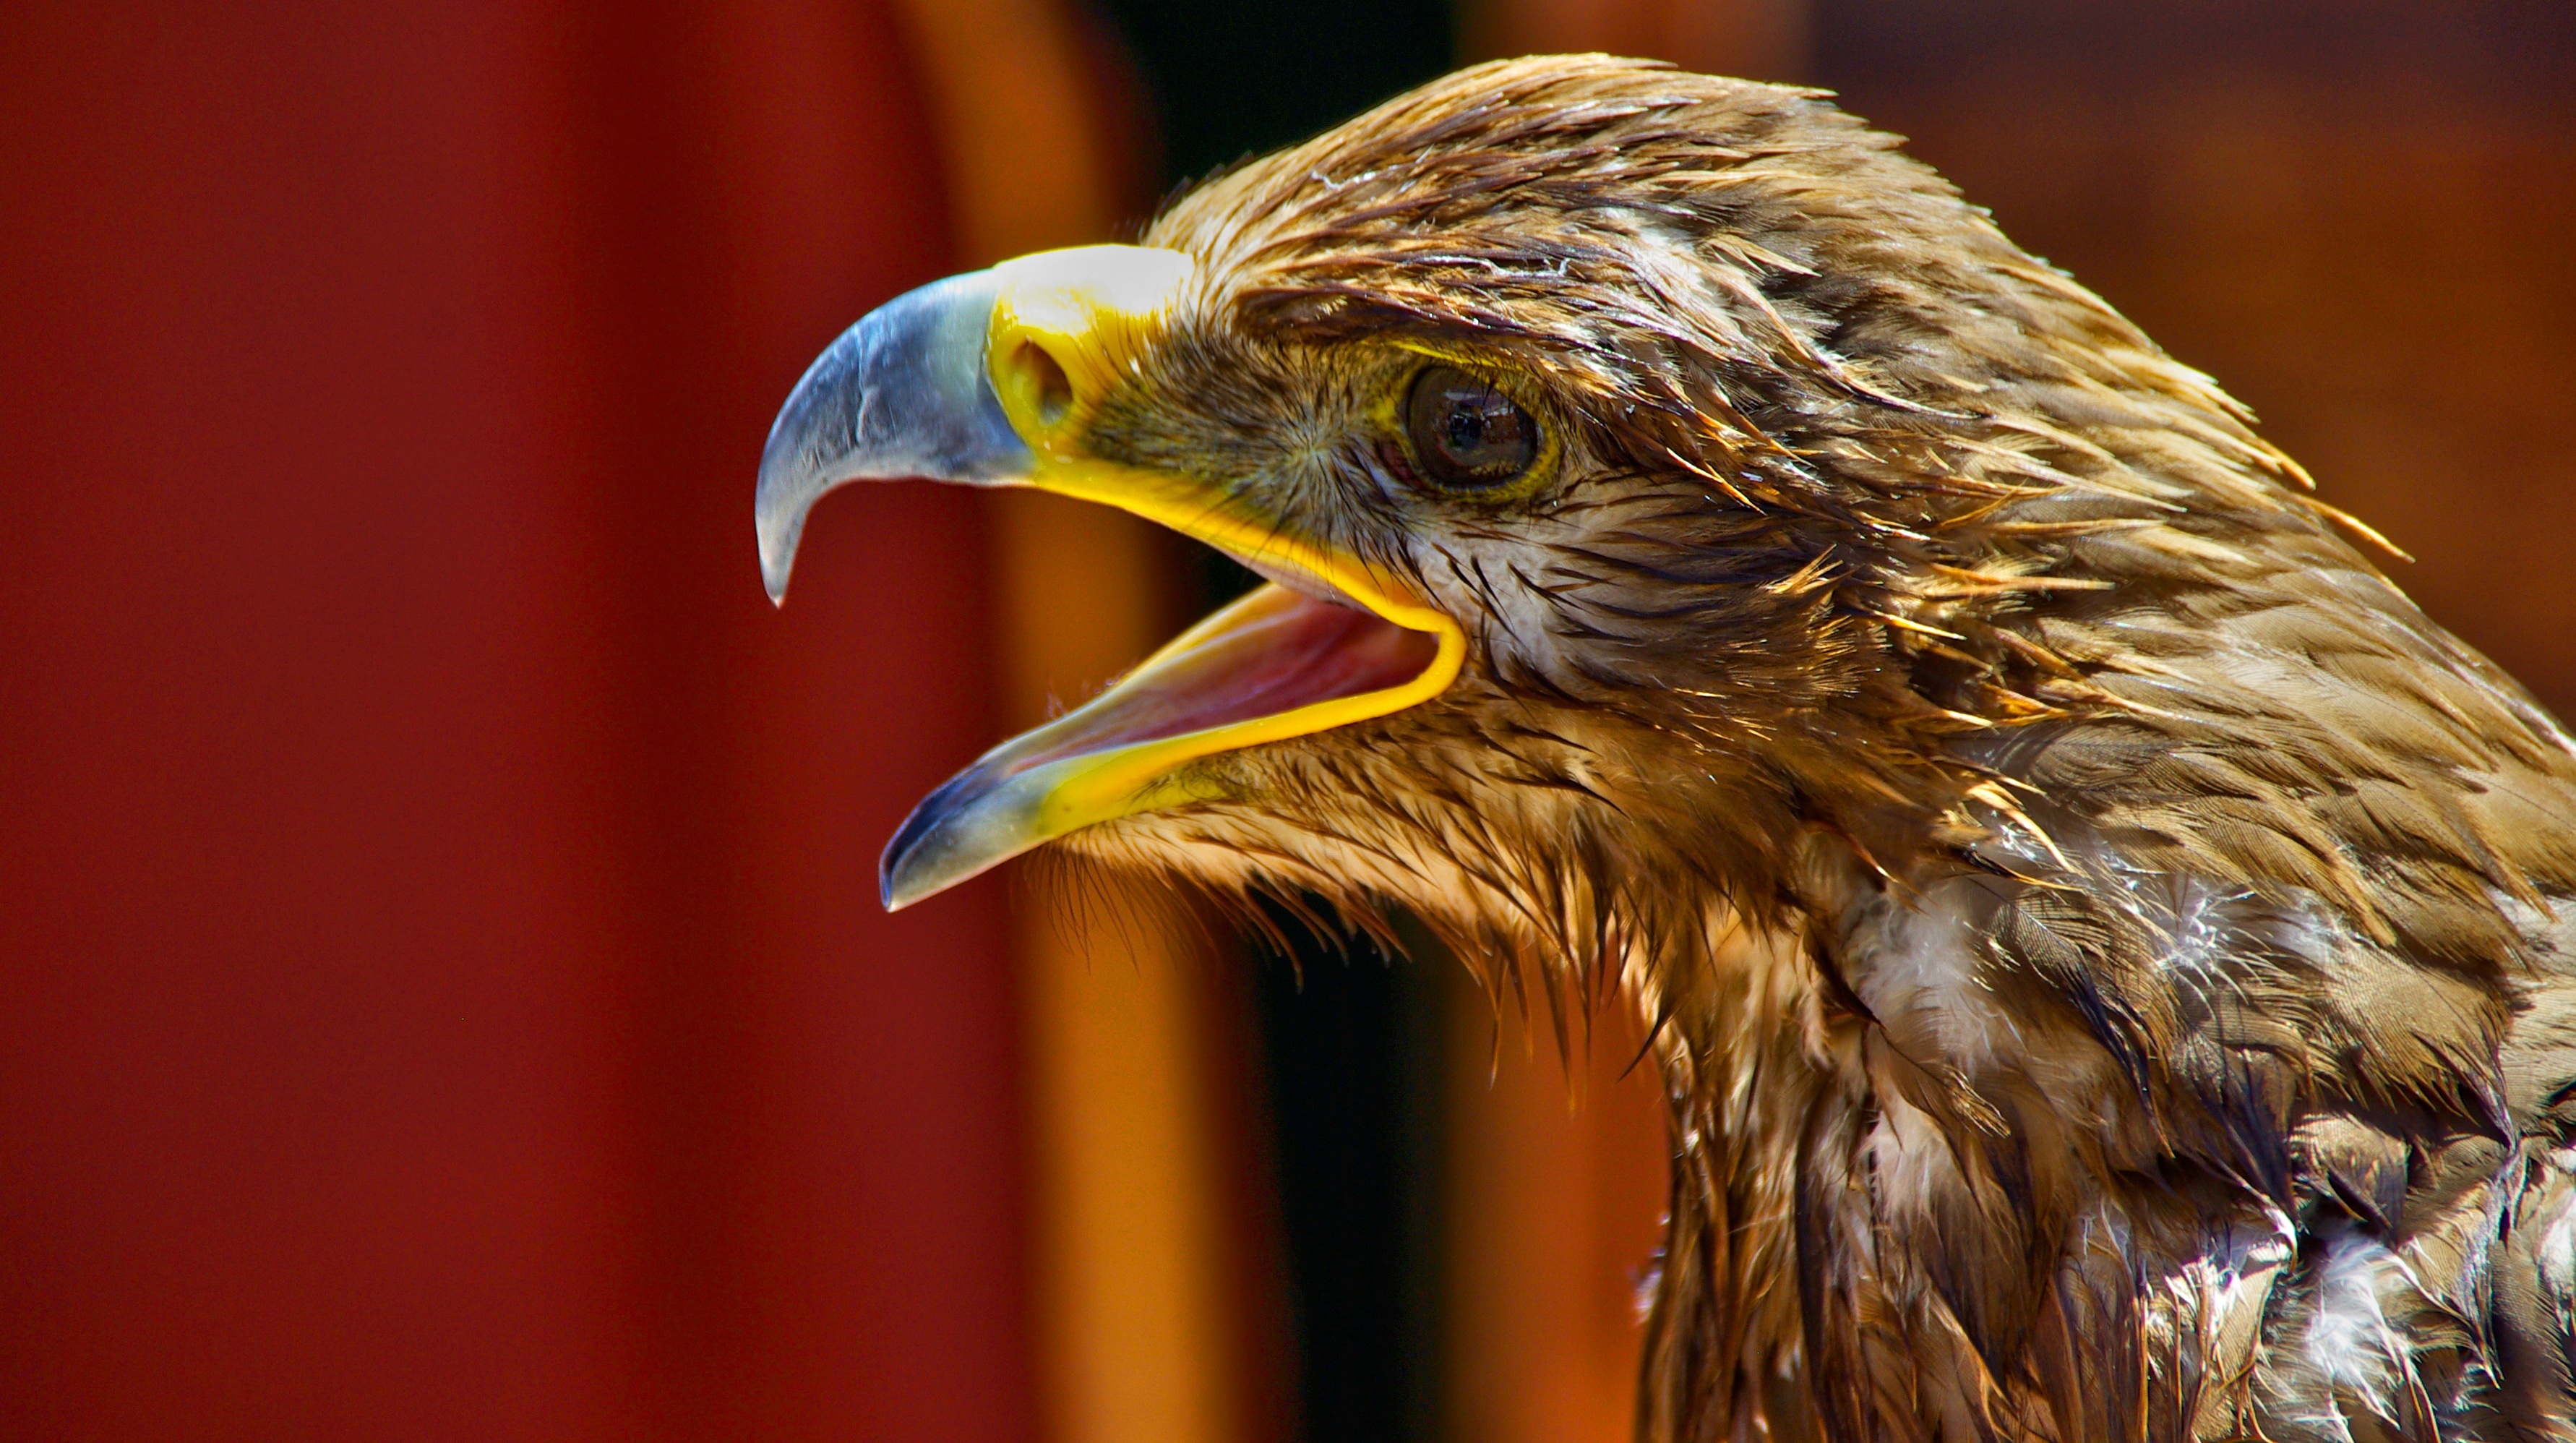
water, nature, bird, wing, animal, wildlife, beak, eagle, fauna, bird of prey, close up, vertebrate, ave, accipitriformes